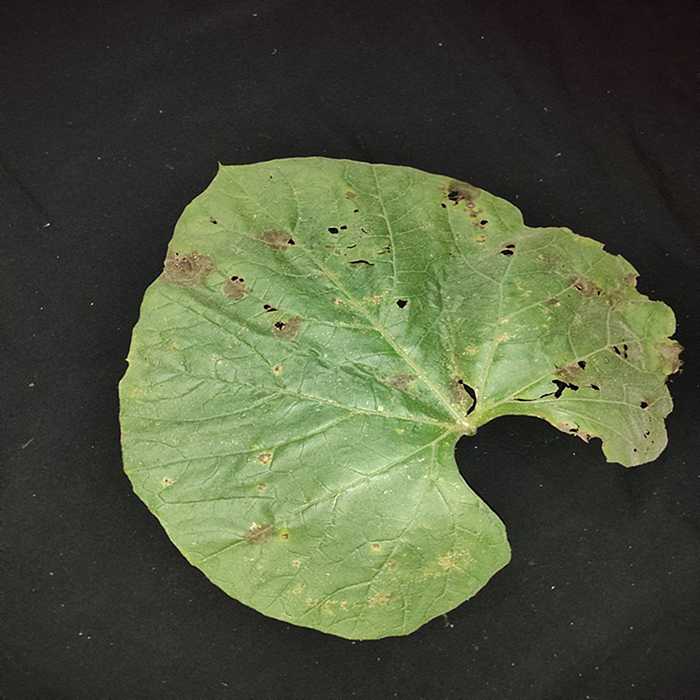
Plant: Bottle gourd
Label: Anthracnose